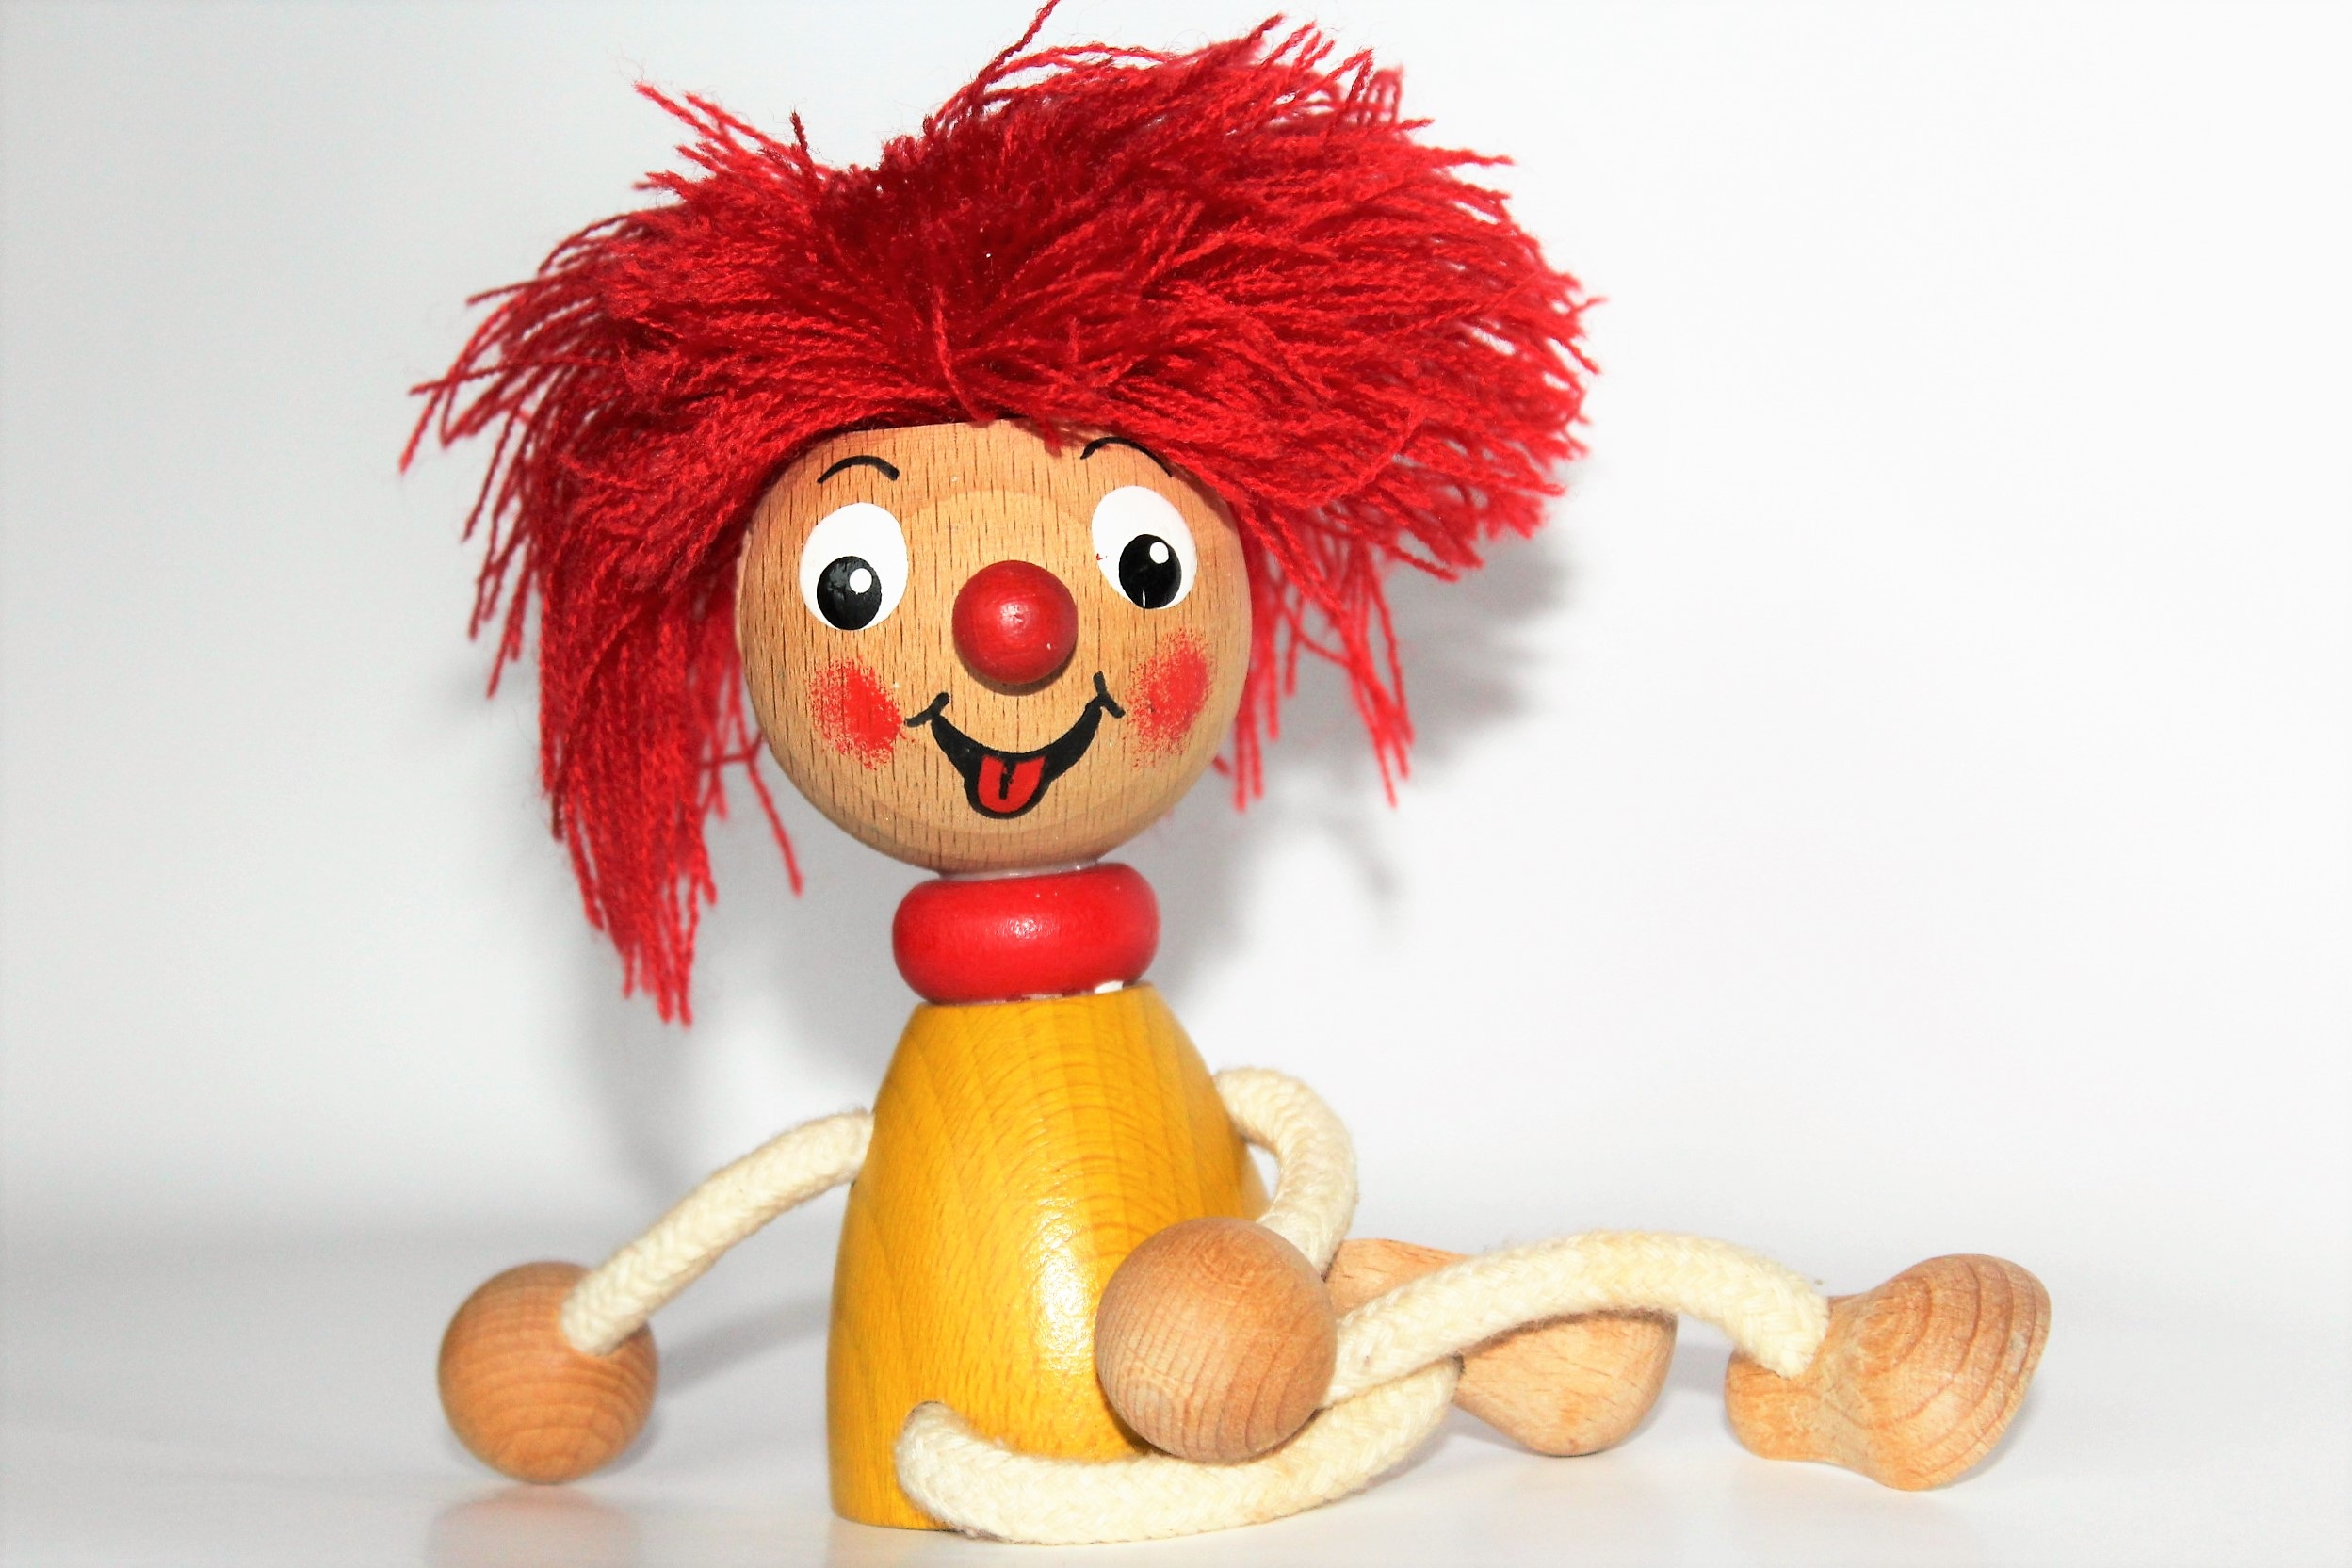
wood, cute, red, toy, figure, stuffed toy, pumuckl